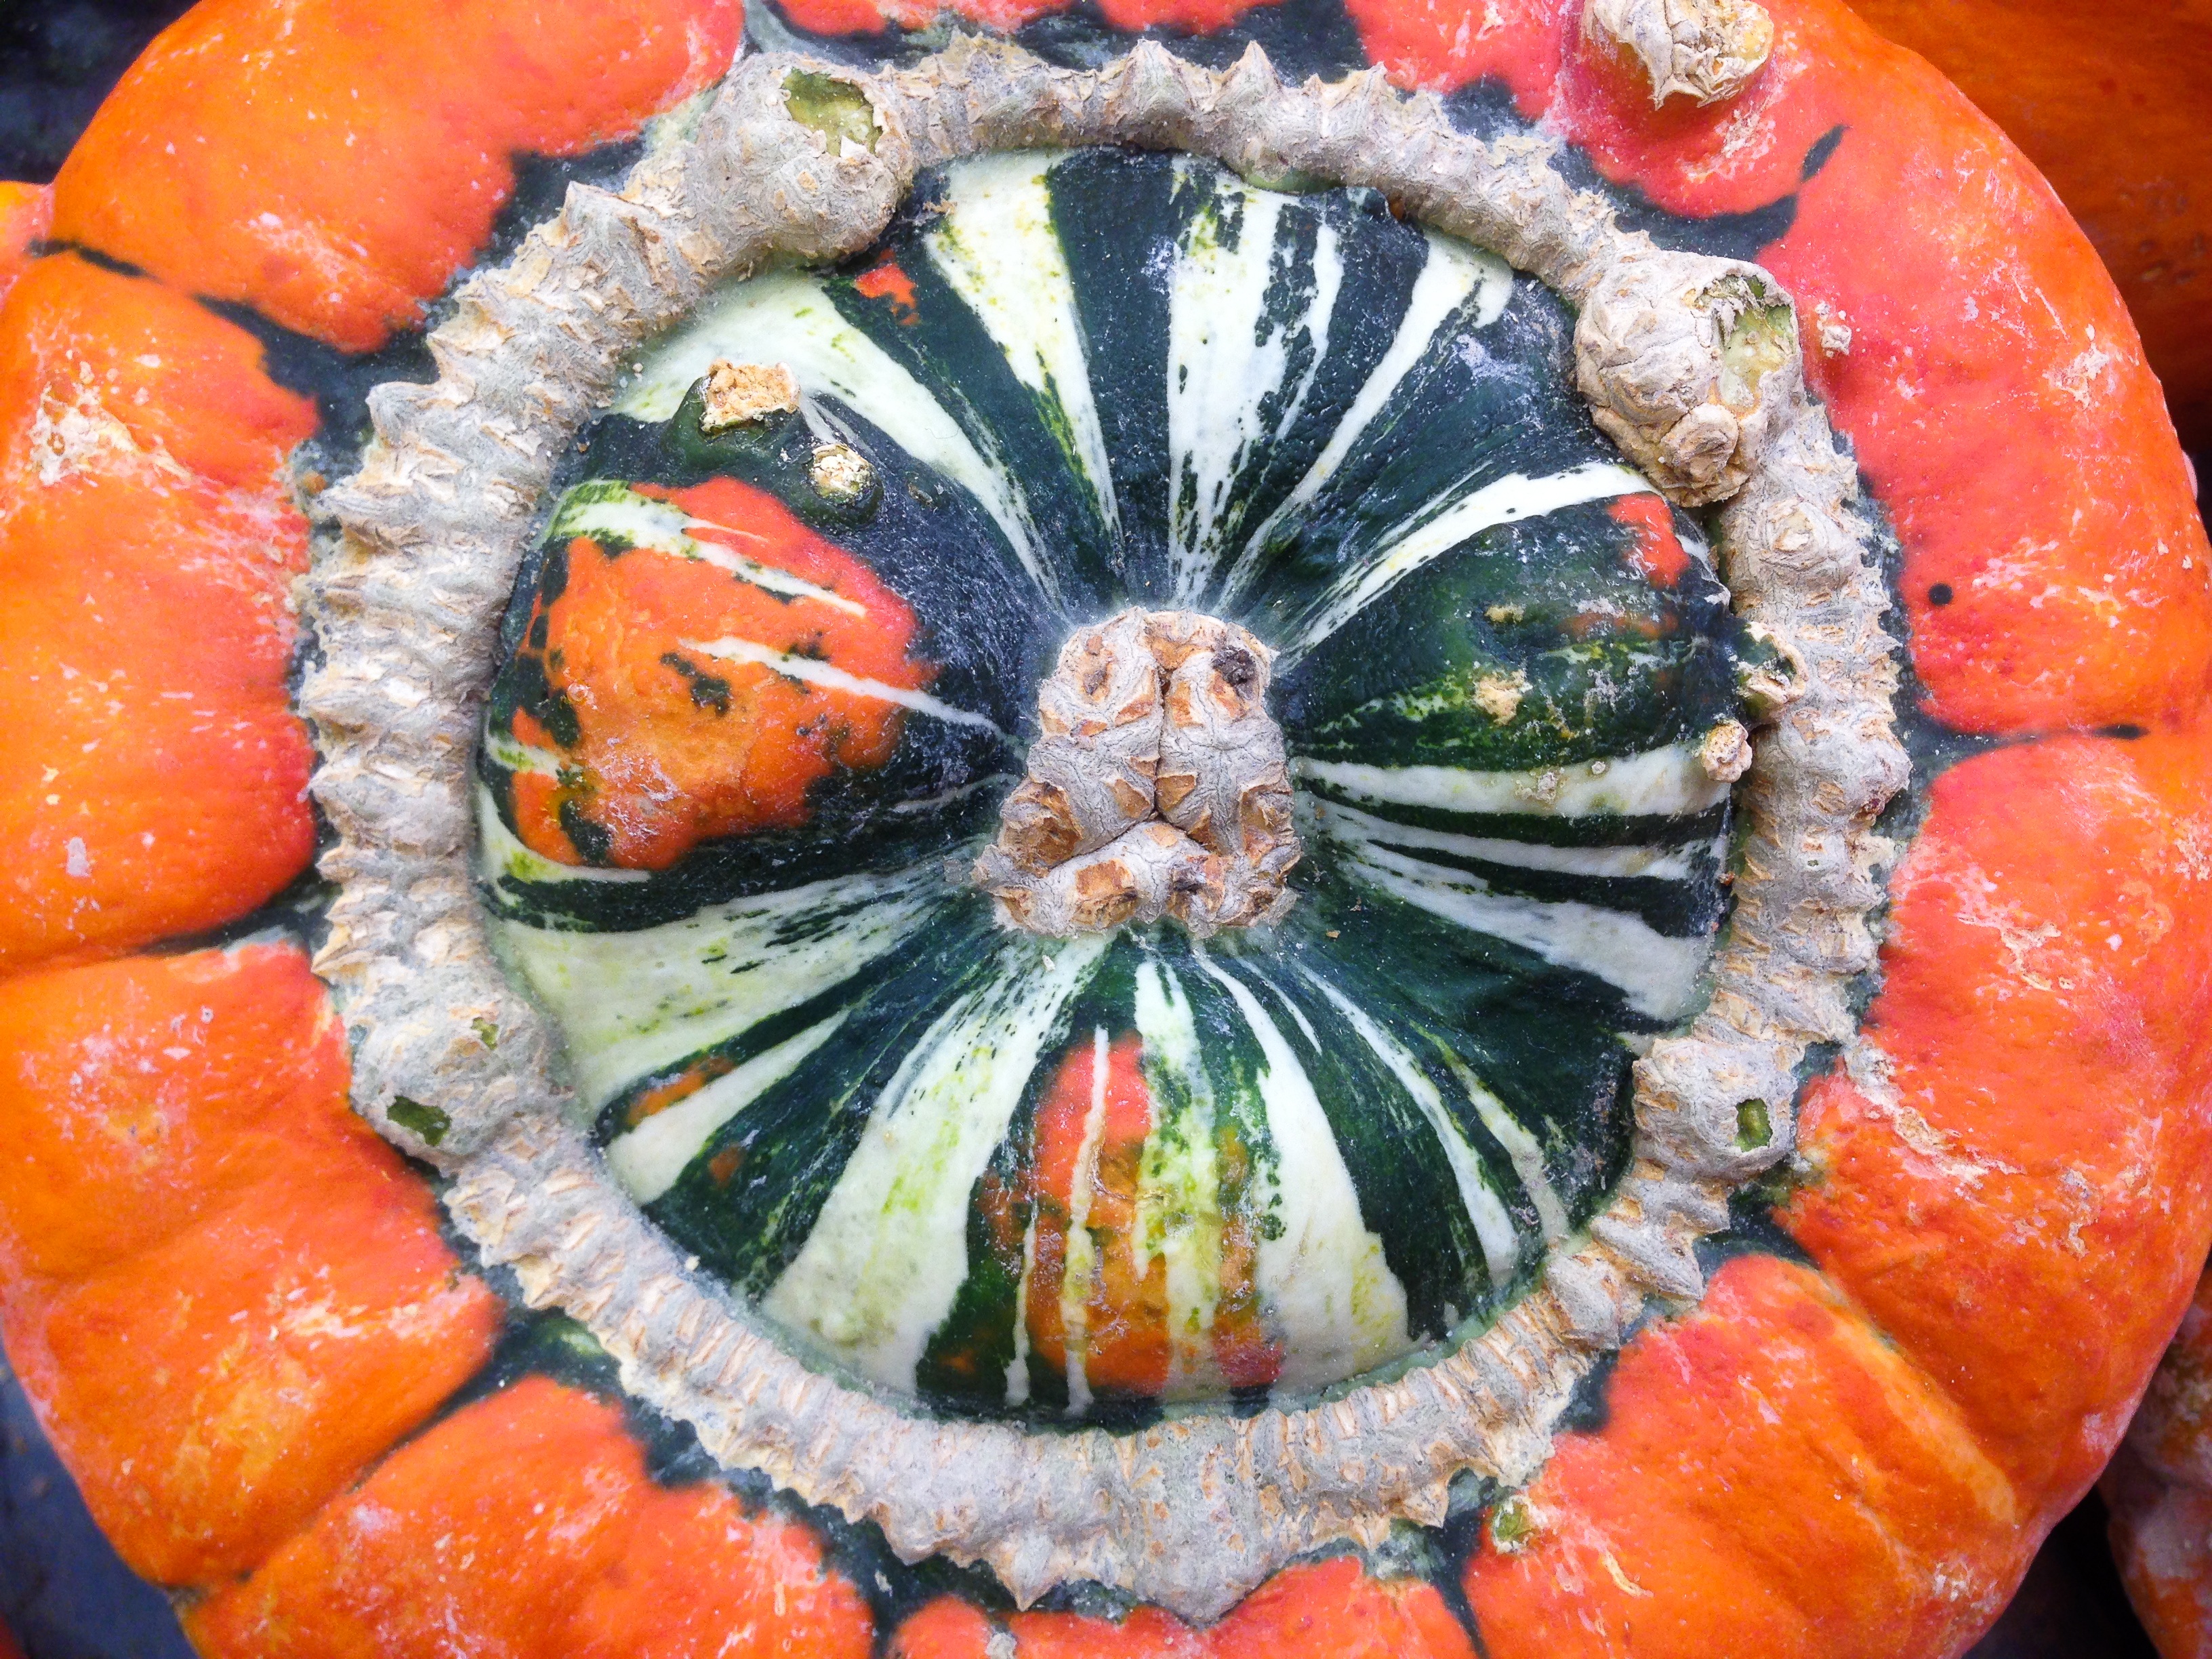
flower, dish, food, produce, vegetable, pumpkin, squash, gourd, carving, cucurbita, vegetable garden